Yahatanishi-ku, Kitakyūshū

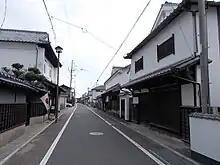
Koyanose-juku, a former post town on the Nagasaki Kaidō

Yaskawa Electric, a global electrical equipment and robot manufacturing company is headquartered in the ward.